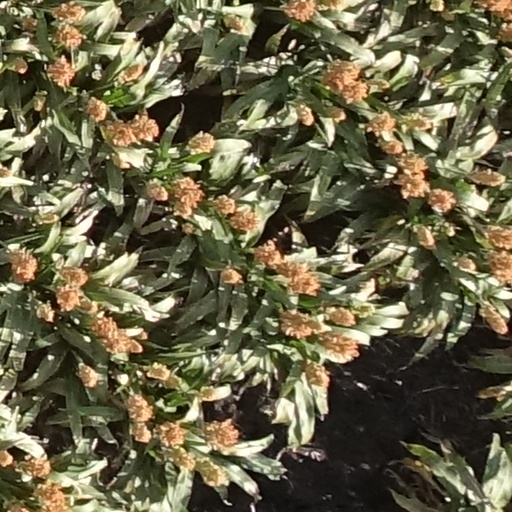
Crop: sorghum